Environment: real
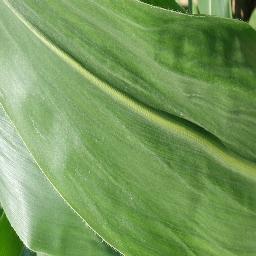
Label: healthy